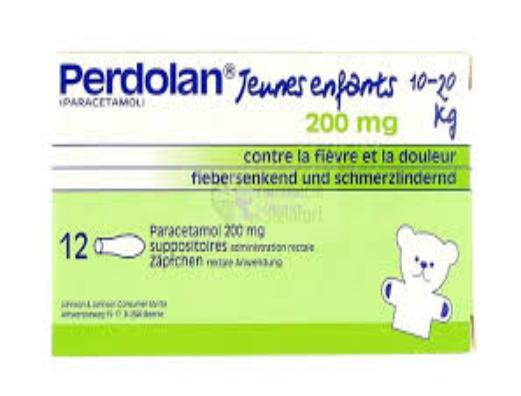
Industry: Medical